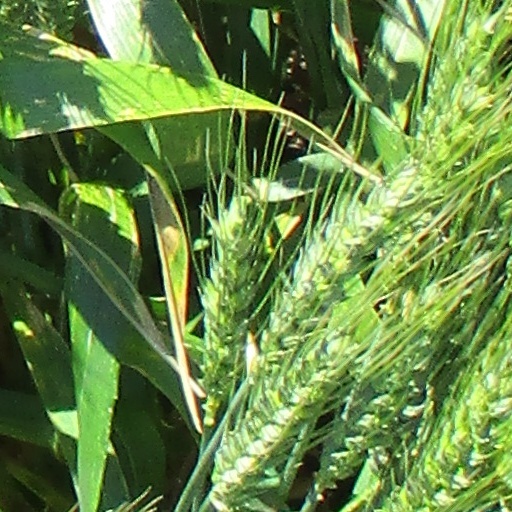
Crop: wheat